Daring Game

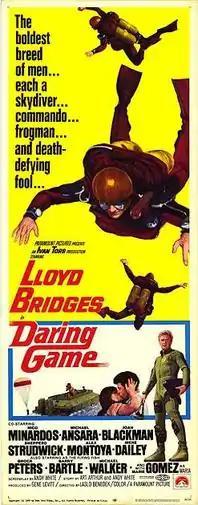
Original film poster

Daring Game is a 1968 action drama film, starring Lloyd Bridges and Nico Minardos, filmed at the Ivan Tors studio in Miami and in the Bahamas. The working title was "The Unkillables".